Yalghaar

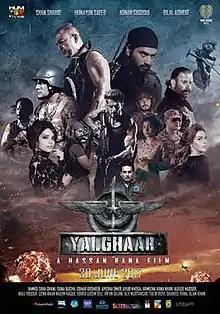
Teaser poster

Yalghaar (previously known as Delta Echo Foxtrot) is a 2017 Pakistani war-epic film directed by Hassan Rana. The film is produced by MindWorks Media and is based on the true story of Pakistan Army's Swat Operation. Yalghaar was facilitated by Brigadier Syed Mujtaba Tirmizi from Inter-Services Public Relations -ISPR.